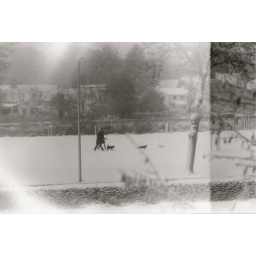
walking the dog in the winter light. look at the face in the tree